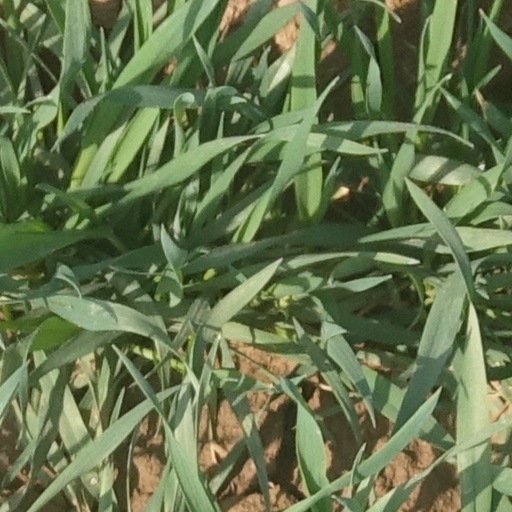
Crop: wheat